Dayavittu Gamanisi

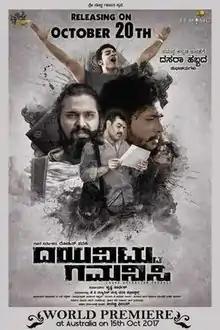

Dayavittu Gamanisi is a 2017 Indian Kannada-language satirical film written, directed by Rohit Padaki, making his debut in direction. Krishna Sarthak is the main producer. It stars an ensemble cast including Raghu Mukherjee, Samyukta Hornad, Sukrutha Wagle, Vasishta N. Simha, Avinash Shatamarshan, Prakash Belawadi, Rajesh Nataranga, Bhavana Rao, Sangeetha Bhat. The film score and soundtrack for the film are composed by Anoop Seelin, and the cinematography was handled by Aravind Kashyap. It was nominated for the Filmfare Award for Best Film – Kannada at the 65th Filmfare Awards South.